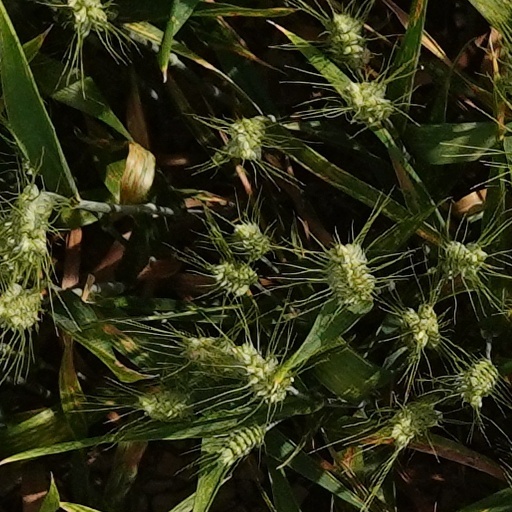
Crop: wheat